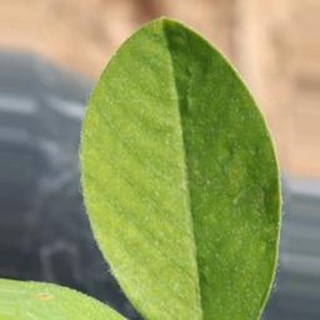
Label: healthy_groundnut